Louis A. Merchant

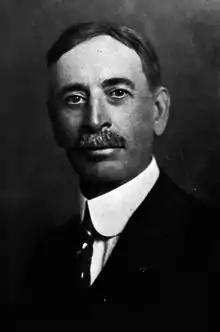

Louis Albert Merchant (January 18, 1860 – January 21, 1950) was an American politician who served as Mayor of Pittsfield, Massachusetts.